Banrock Station Wetland Complex

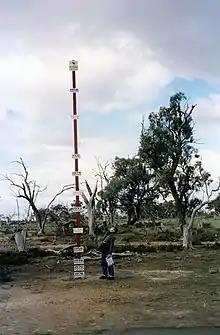
River Murray flood marker at Banrock

In 1952 Peter and Mavis (May) Jackson bought Peter's father, Bill Jackson's property, Banrock near Kingston on Murray. The property had many kilometres of frontage on to the River Murray, but since the installation of a downstream lock in 1923, much of its shore line had been flooded and degraded. They were mainly sheep and cattle farmers and were among the first people to plant wine grapes in the Riverland — planting Grenache, Doradillos and Gordos in the late 1950s. They sold Banrock in 1973 to Mr Langdon of Adelaide who onsold it later when it was used as a potato farm. BRL Hardy bought Banrock in 1994